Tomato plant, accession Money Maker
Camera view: bottom (45 deg); turntable rotation: 30 degrees
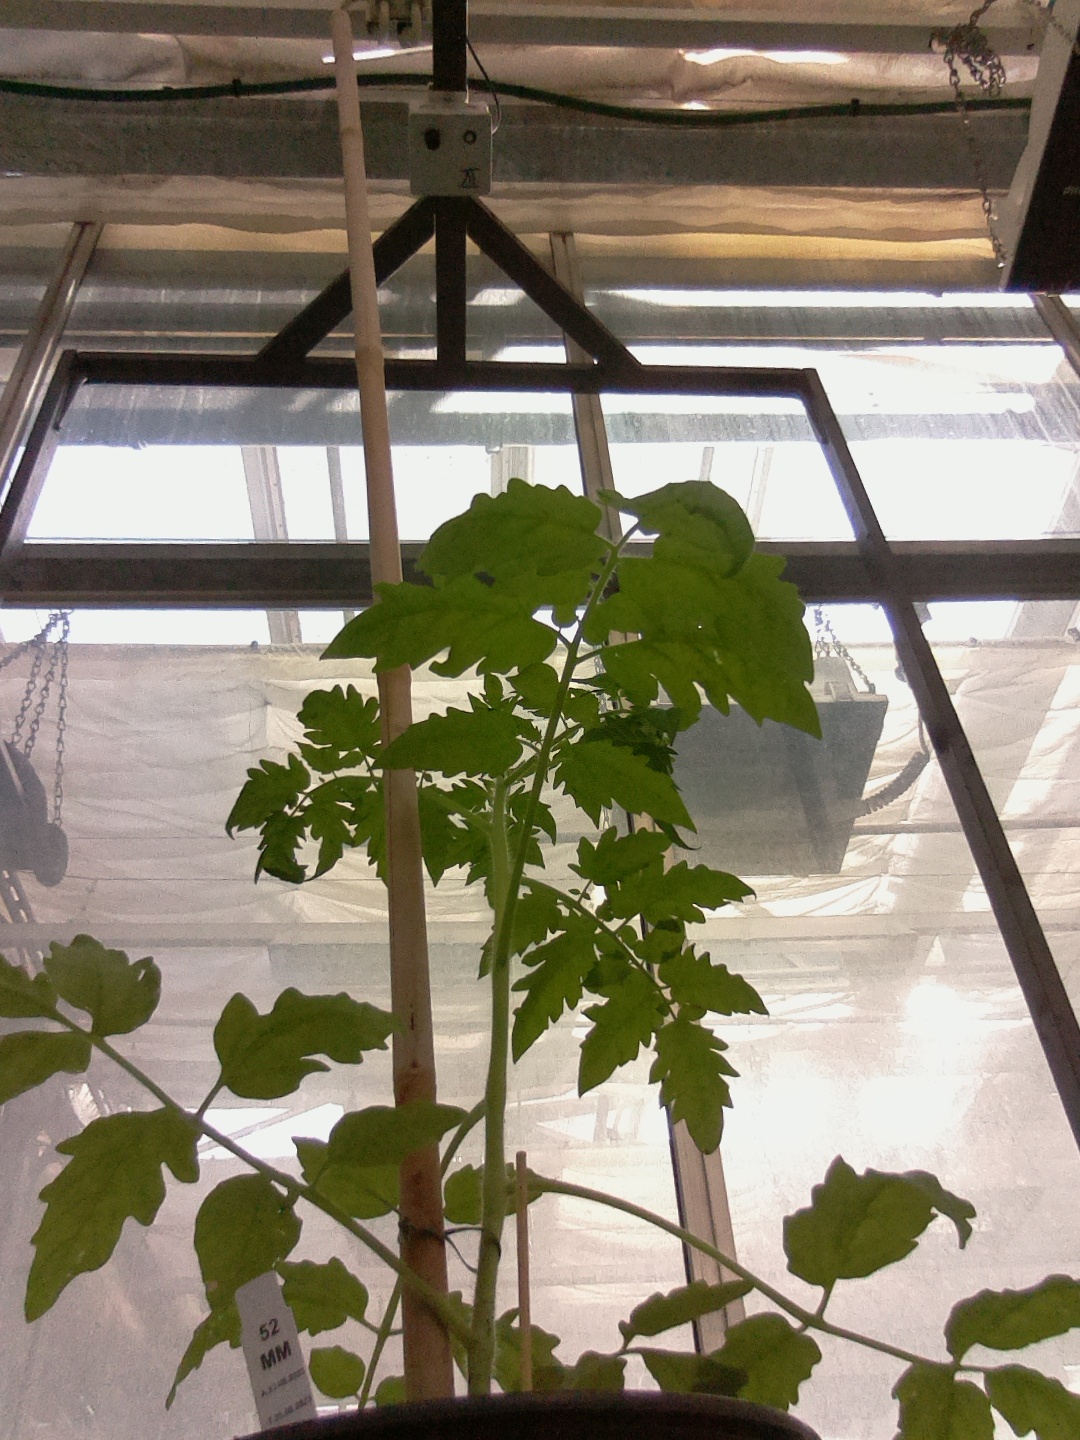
BBCH growth stage 14: 8 of true leaves visible